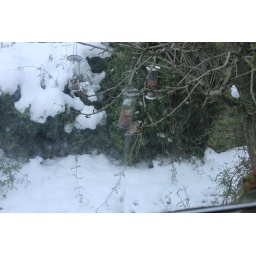
woodpecker in tree on Hague street in snow